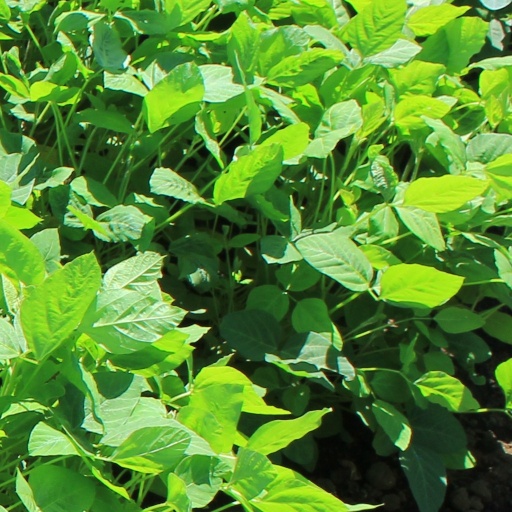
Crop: soybean